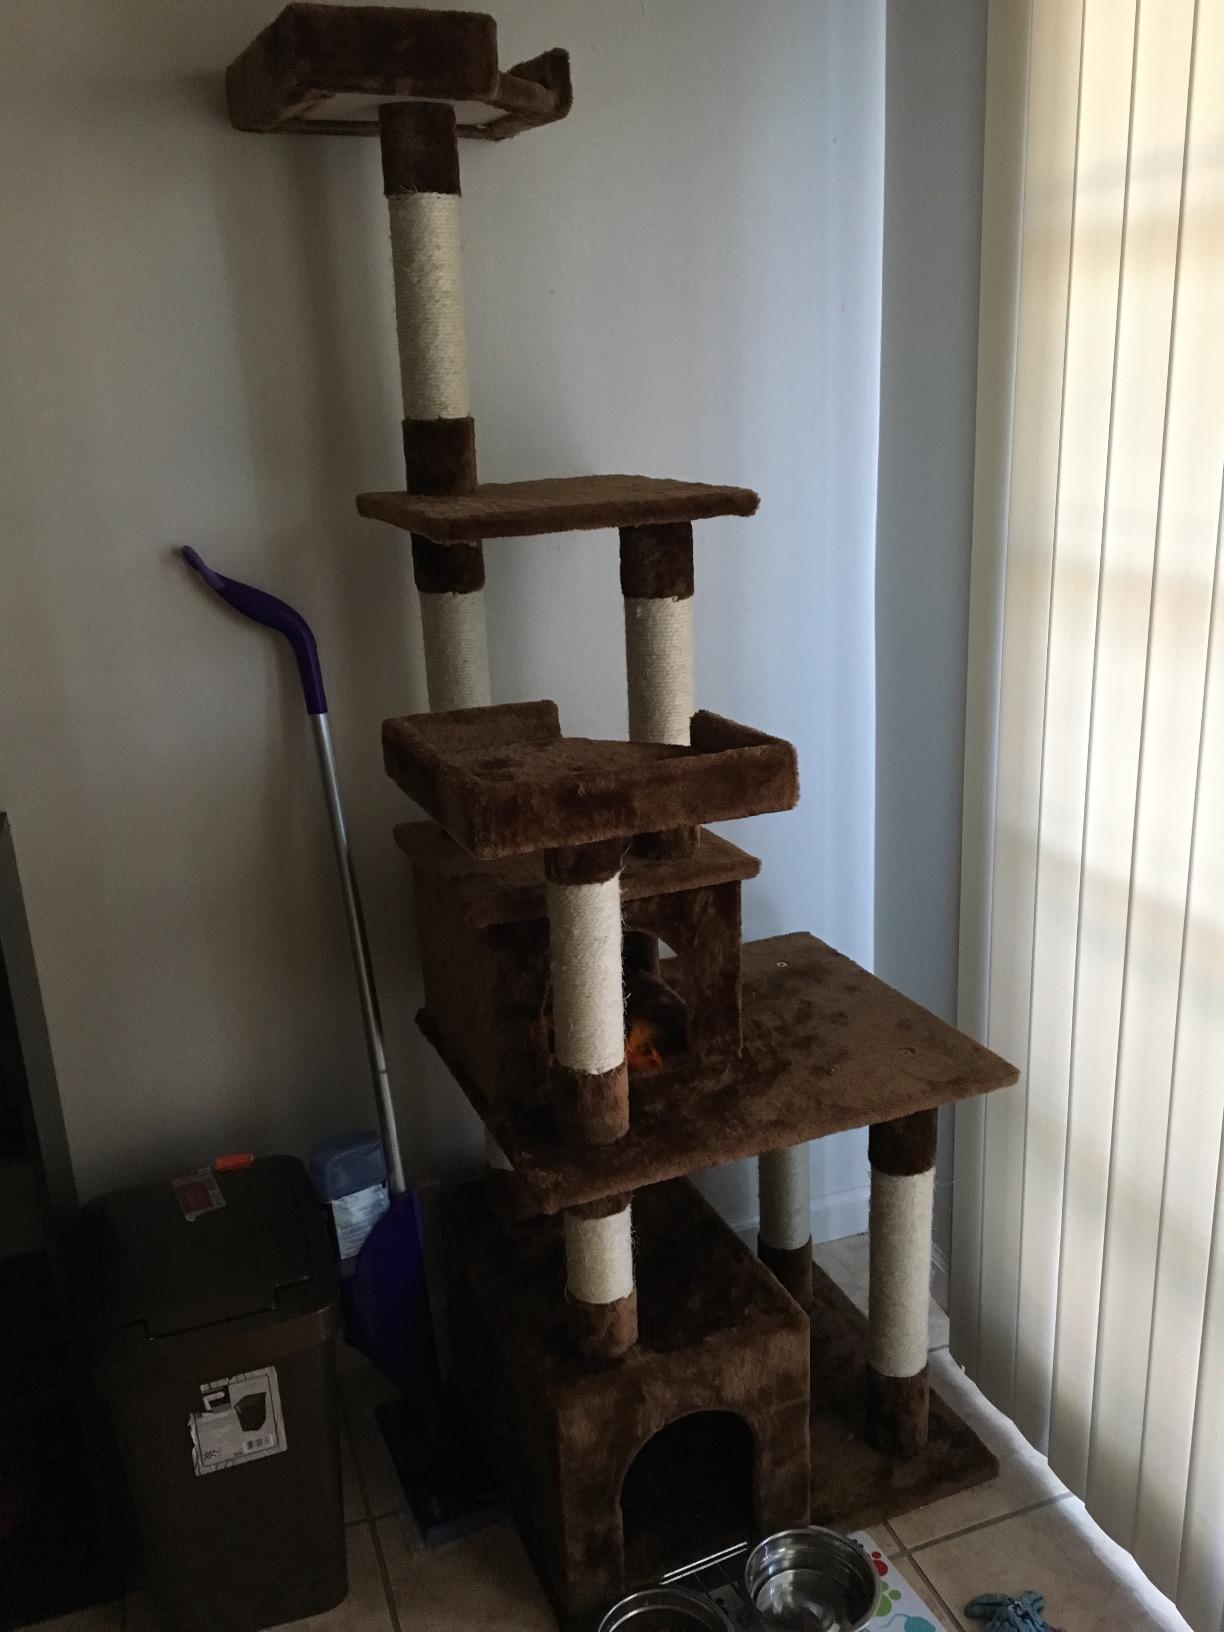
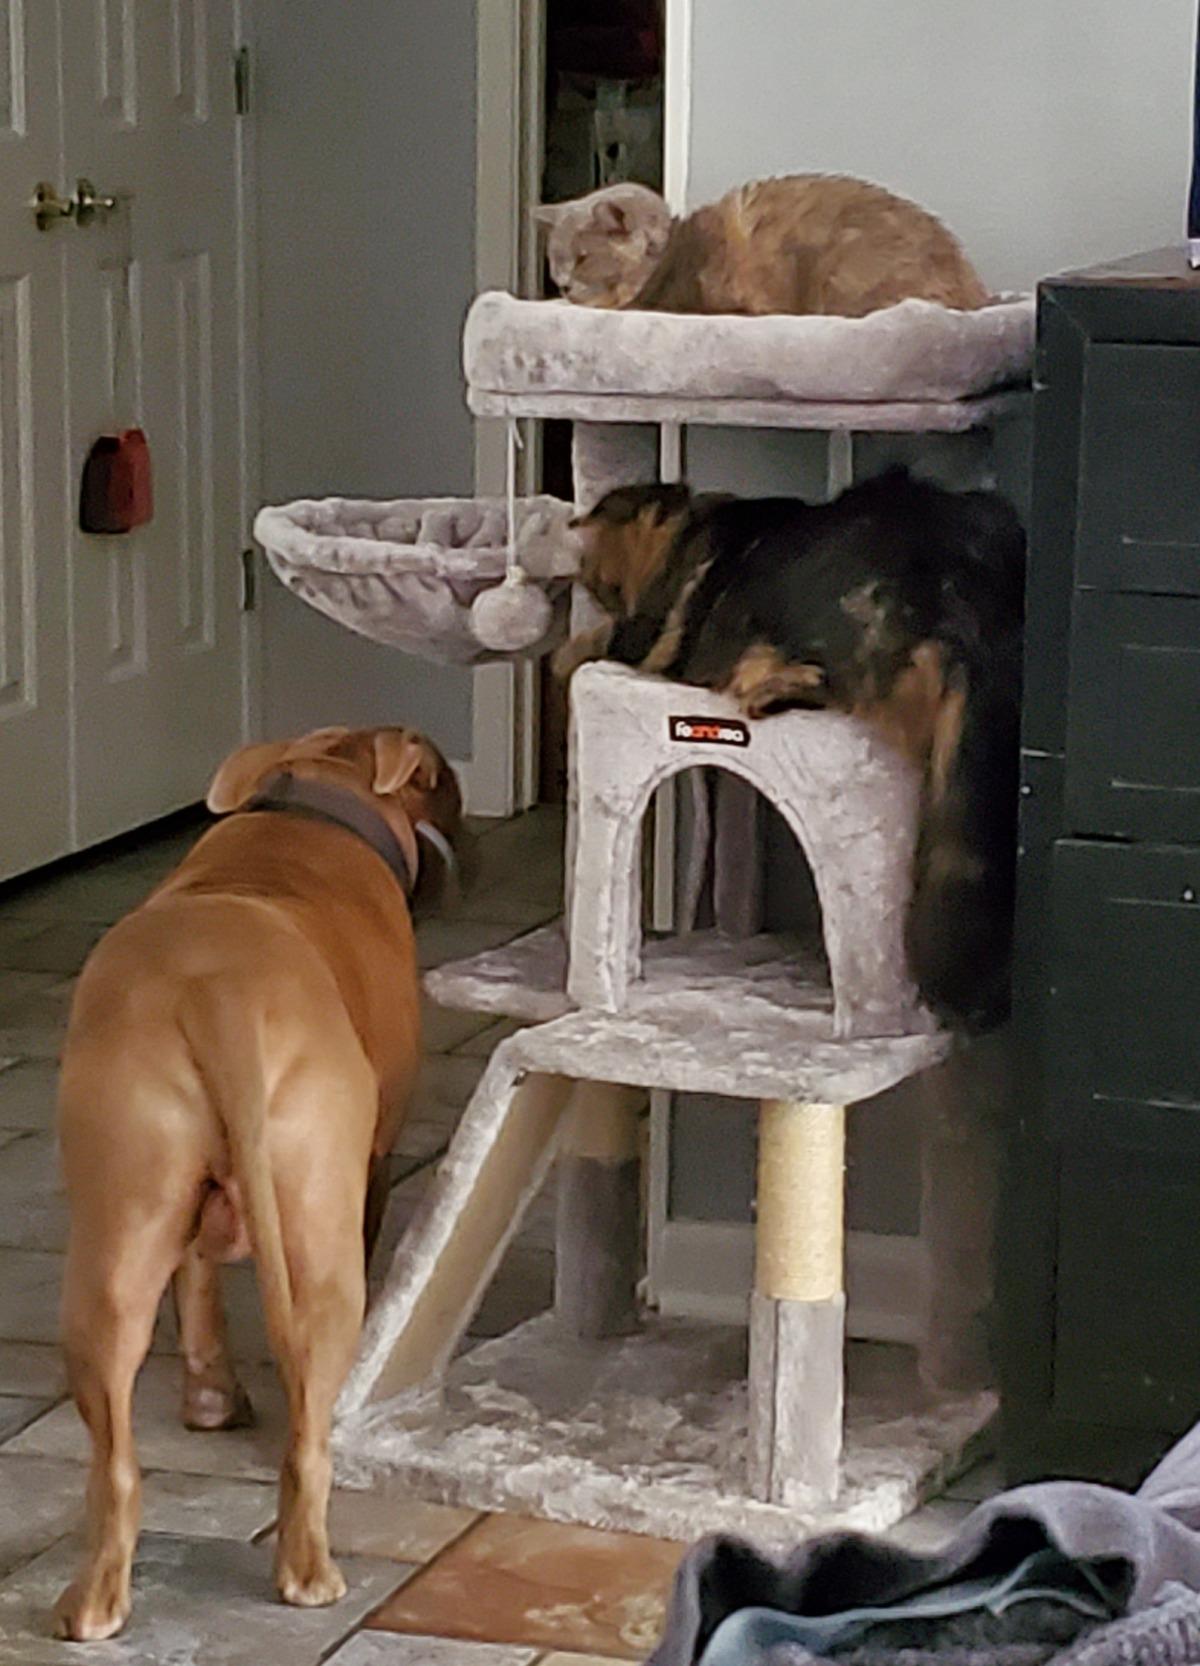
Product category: items_cat tree
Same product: no